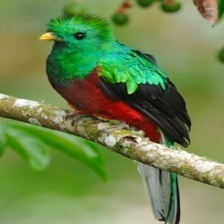
Species: QUETZAL
Scientific name: PHAROMACHRUS MOCINNO